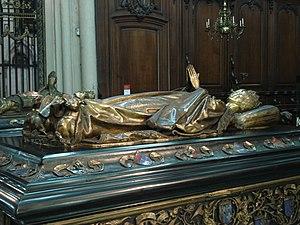
Jan Borreman l'Ancien, aussi Jan Borman ou Borremans, est le meilleur sculpteur sur bois de son époque à Bruxelles. Ses œuvres de style gothique tardif trouvèrent non seulement un marché aux anciens Pays-Bas, mais également, en passant par les routes marchandes de l'époque, jusqu'au nord du Saint-Empire romain germanique et aux pays scandinaves.